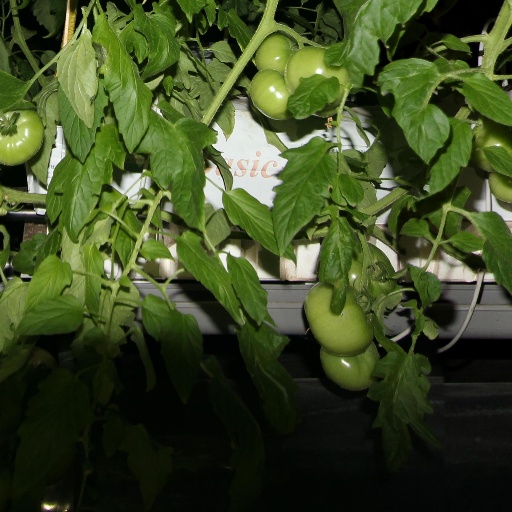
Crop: tomato